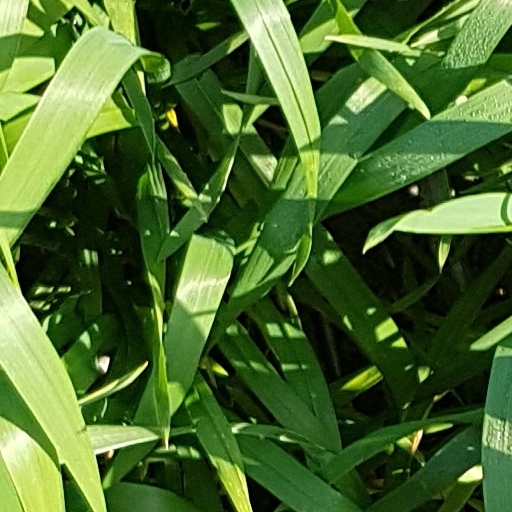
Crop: wheat